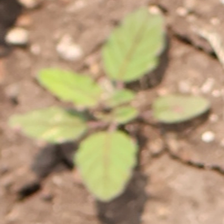
Weed species: Punarnava _(Boerhaavia diffusa)